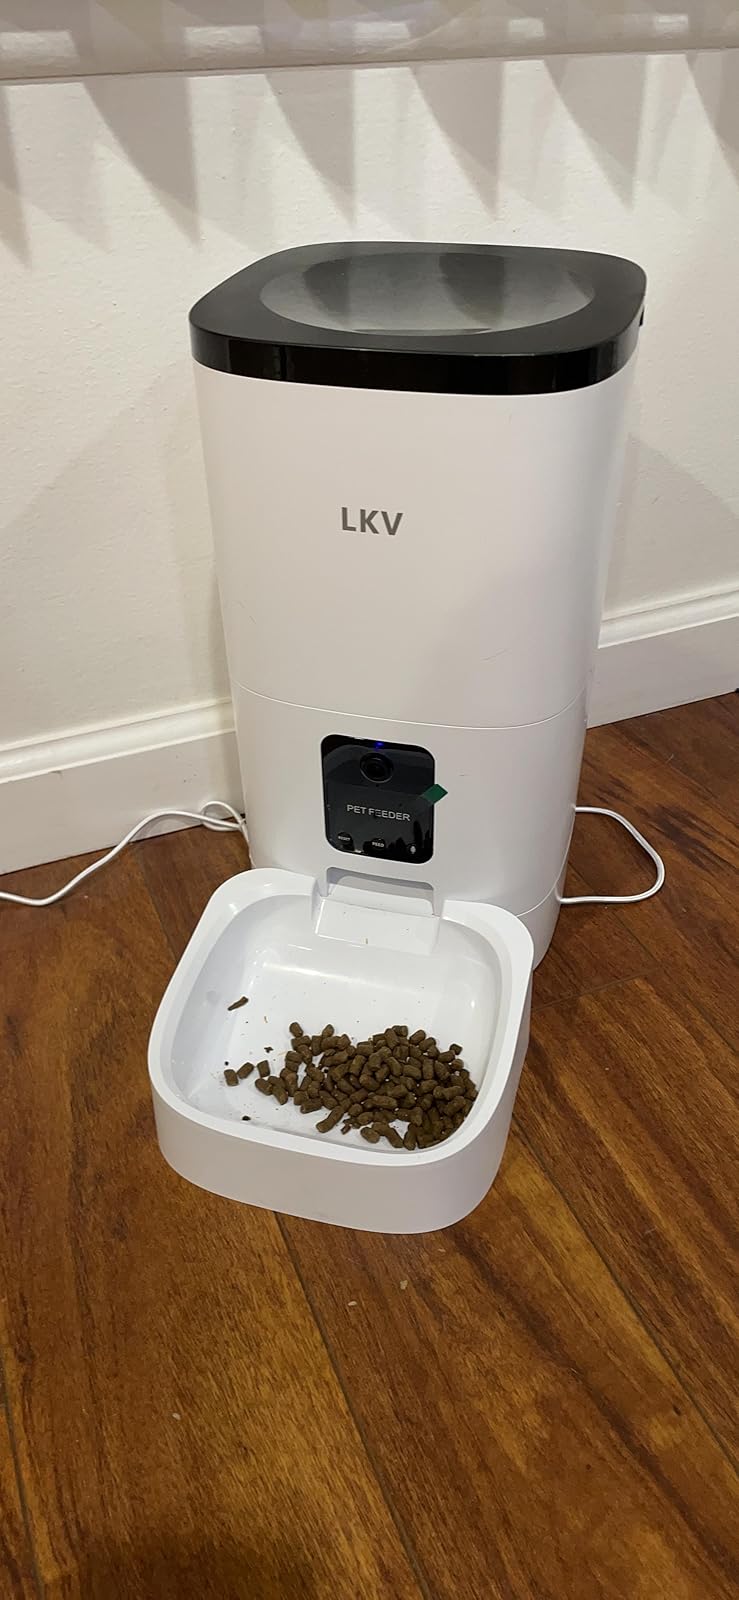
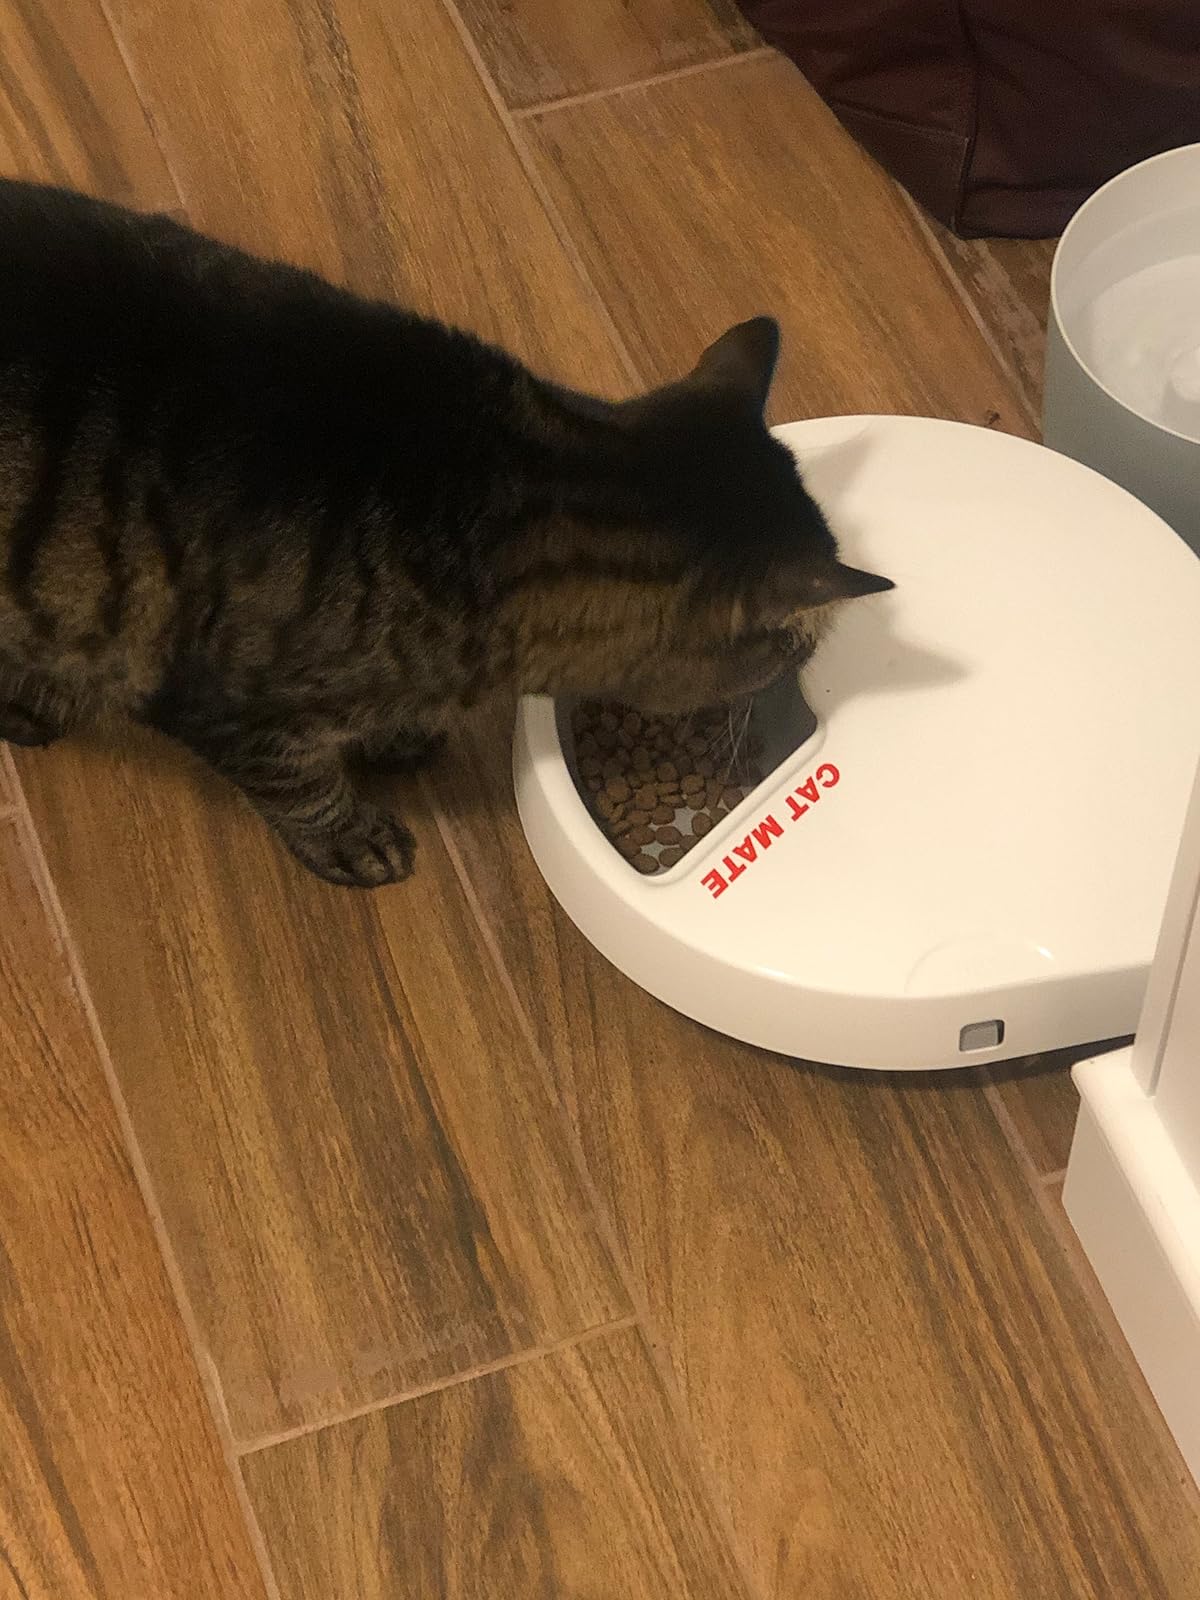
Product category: items_feeder
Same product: no